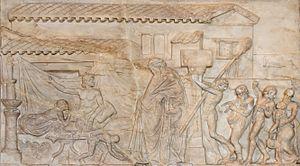
Poète dramatique recevant Dionysos ivre, escorté de ménades et de satyres. Sans doute un relief votif dédié par le vainqueur d'un concours théâtral. Mabre, copie romaine (Ier-IIe siècle ap. J.-C.) d'un original hellénistique (fin du IIe siècle av. J.-C.
Dans la mythologie grecque, Icarios ou Icare, type héroïque du cultivateur athénien avait pour fille Érigone et pour épouse Phanothéa, à laquelle on attribue l'invention du vers hexamètre. Il vivait à Athènes du temps de Pandion.
Les spoliations napoléoniennes consistent en une série de soustractions d'actifs, notamment d’œuvres cultuelles et oeuvres d'art, le plus souvent d'œuvres précieuses, constituant l’identité patrimoniale et spirituelle d’un territoire et qui ont été le plus souvent conçues pour des lieux spécifiques en fonction d’une histoire particulière. Elles ont été menées de manière systématique par des soldats de l'armée française, par les commissaires napoléoniens et certains commissaires choisis parmi la populations mis en place à la suite des différents traités d'Armistice à titre de compensations dans les États de la pré-unification de la péninsule italienne, de la péninsule ibérique, des Pays-Bas, de l'Europe centrale et d'Égypte.
Le dithyrambe est un hymne religieux chanté par un chœur d’hommes accompagné d'un aulos et d'une danse représentant à l'origine l'emprise de Dionysos sur les hommes. Même si des dithyrambes ont été adressés à d'autres divinités grecques, il s'agit avant tout d'une action liturgique célébrée en l’honneur de Dionysos, dont l'une des épiclèses est Dithyrambos.